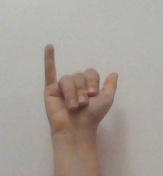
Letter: ya